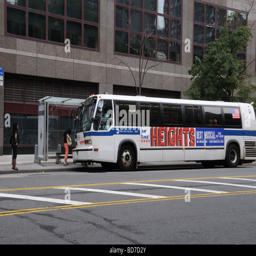
a bus picking up passengers